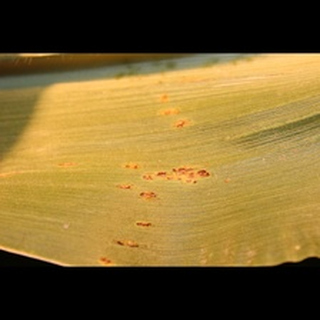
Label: corn_common_rust